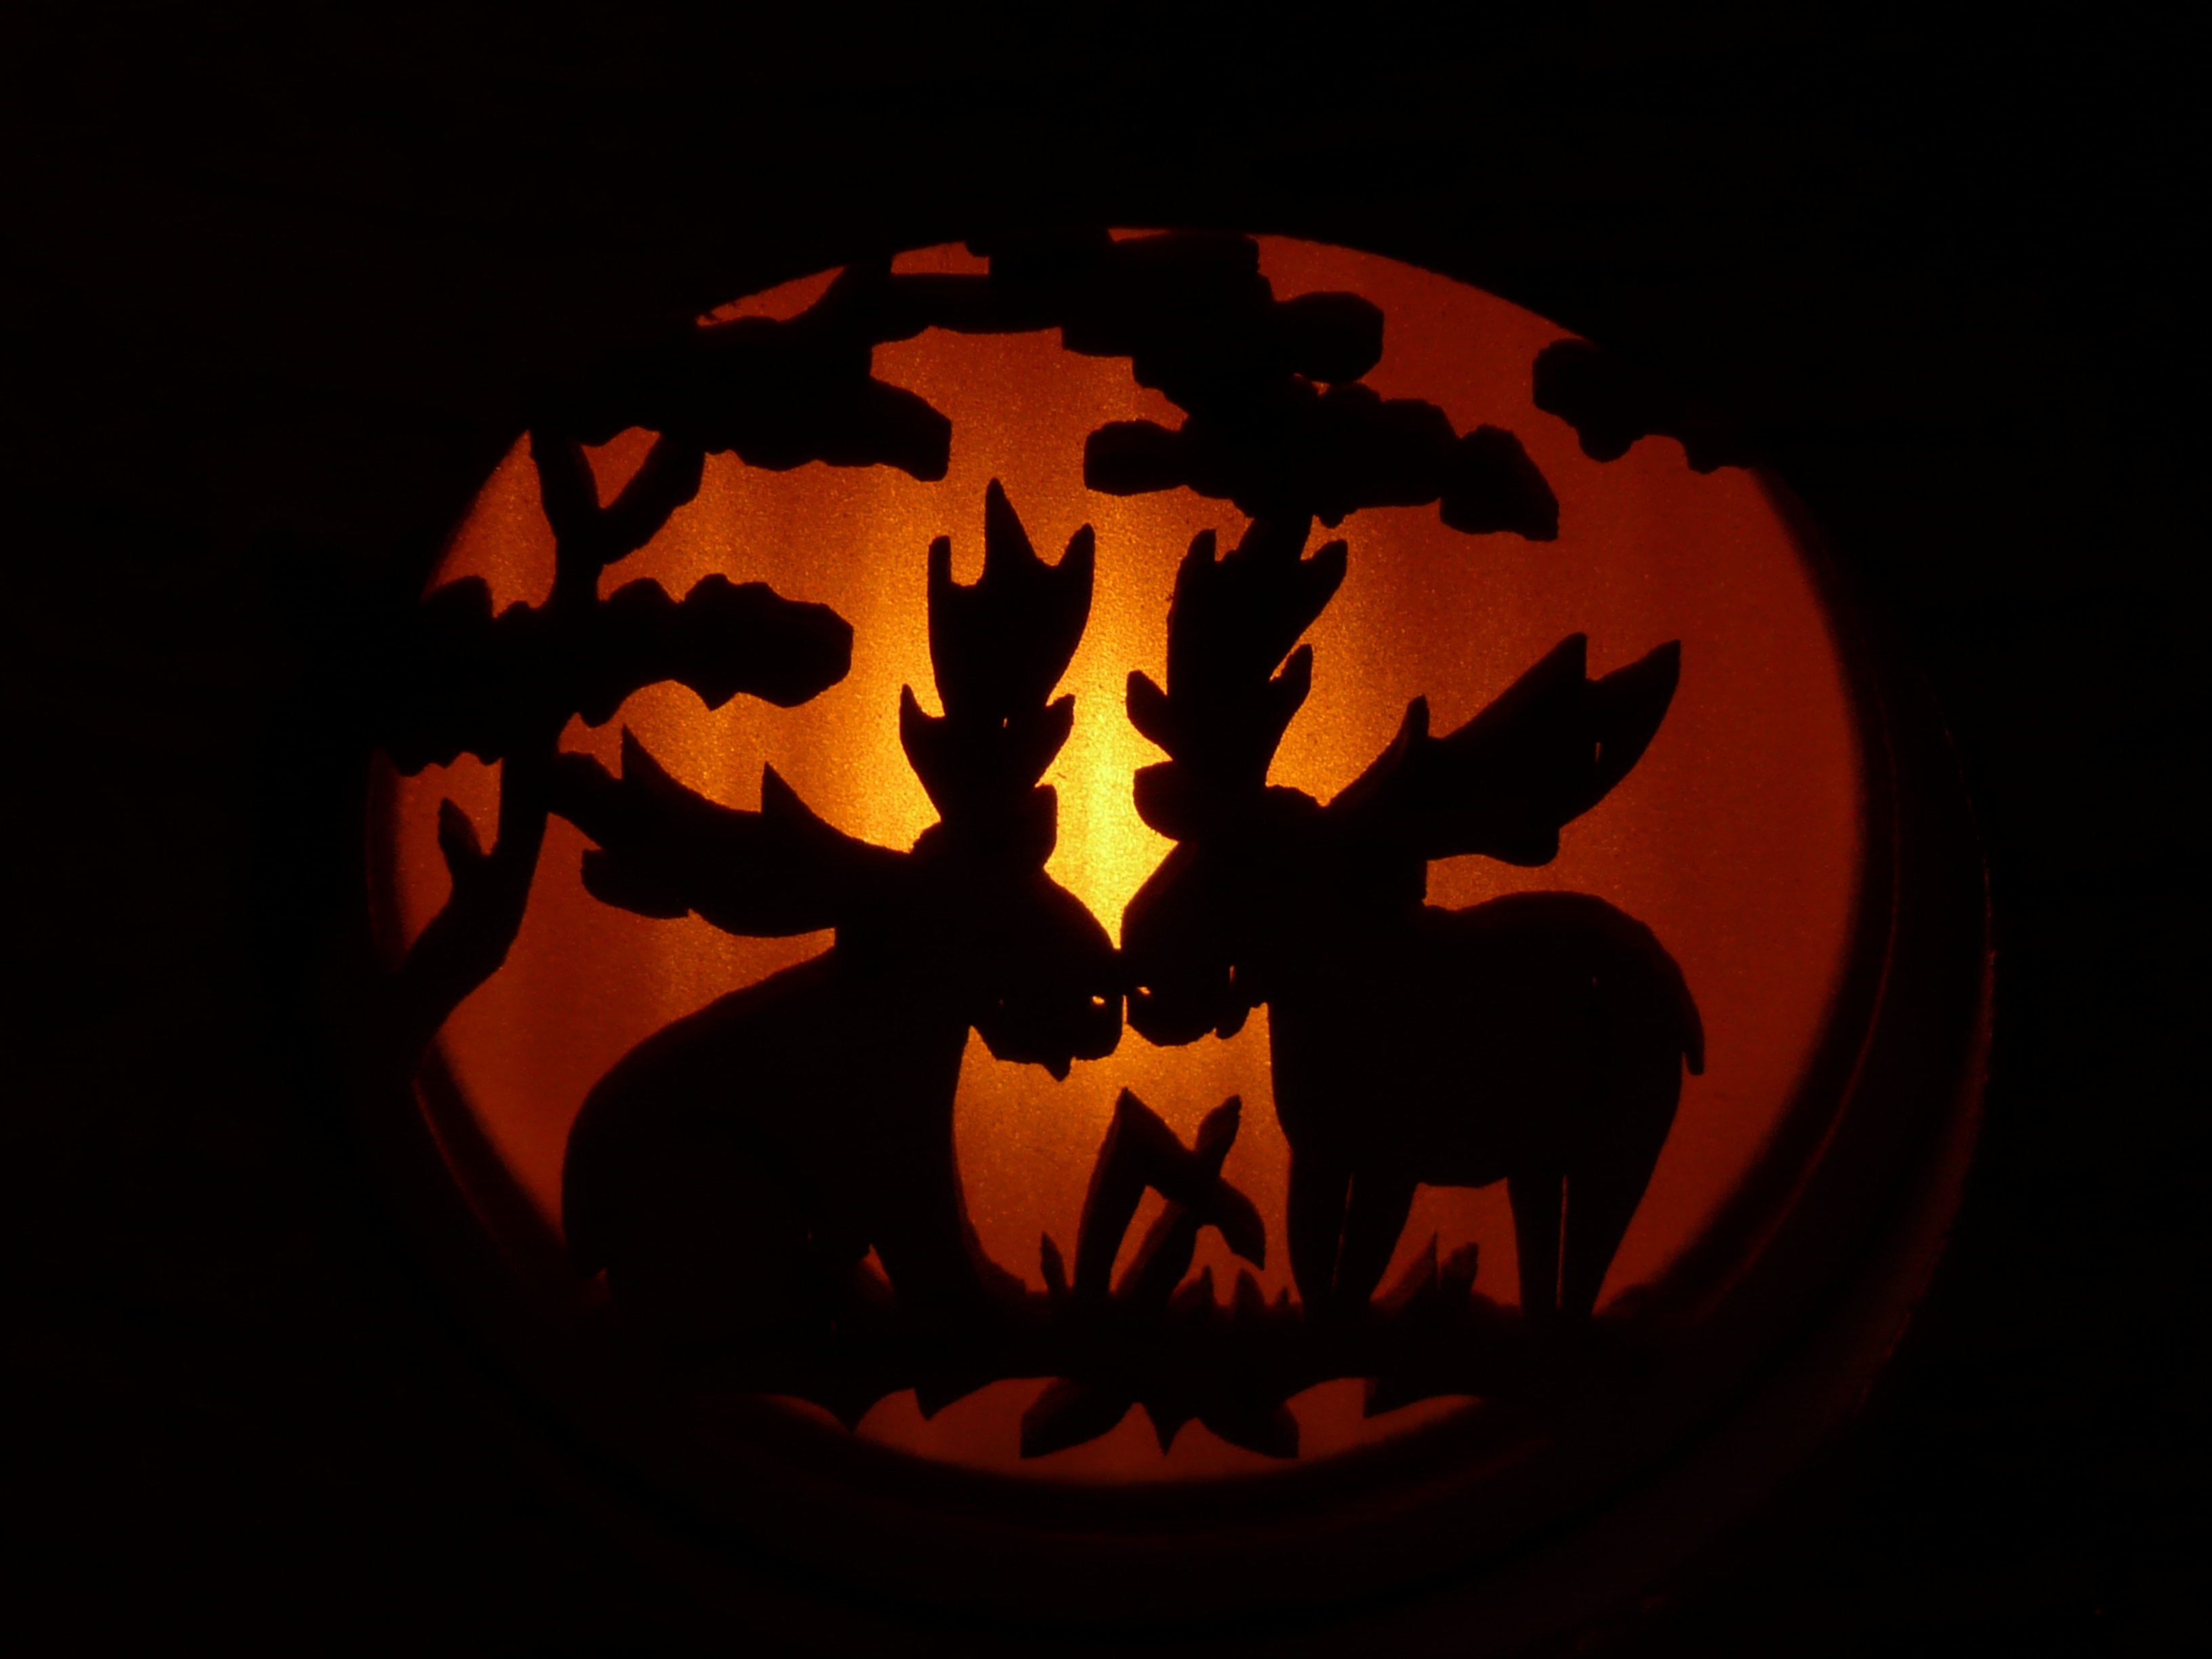
wood, pumpkin, halloween, flame, darkness, candle, lighting, circle, advent, jack o lantern, illustration, carving, shape, wood carving, elche